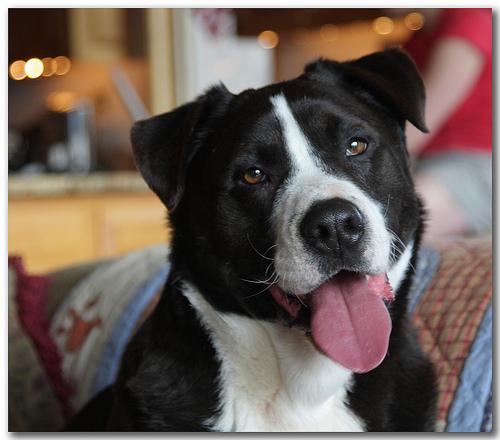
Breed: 2594-n000109-Border_collie